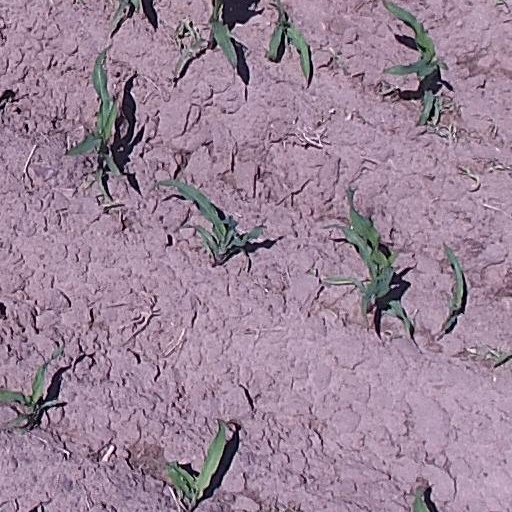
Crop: maize; corn